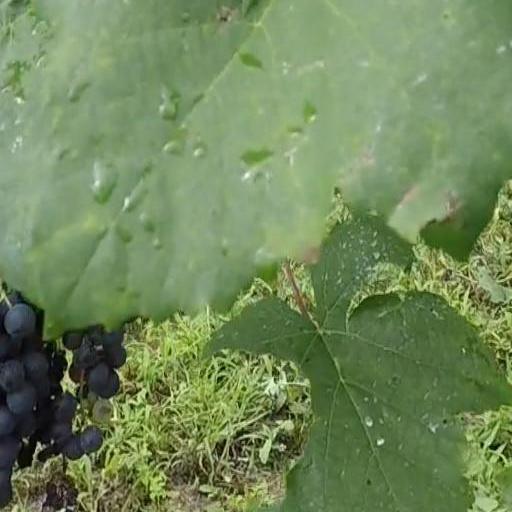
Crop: grape